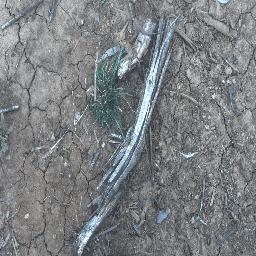
Label: negative